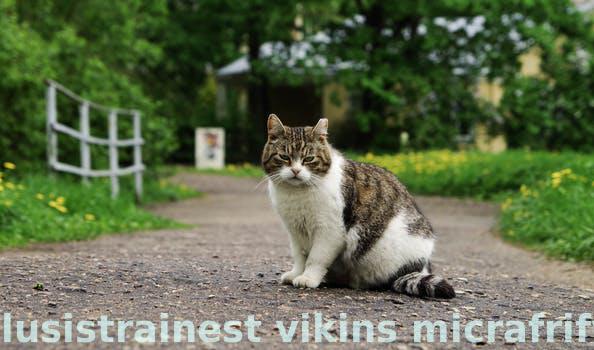
Label: Watermark